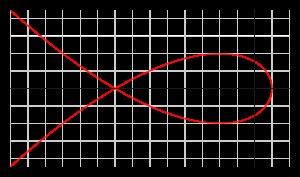
En géométrie, la cubique de Tschirnhausen est une courbe algébrique définie par l'équation polaire